Deal railway station

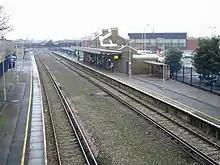
View north from London Road showing the gap between the tracks.

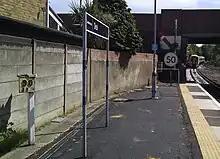
An Electrostar departs past the semaphore up starter signal with the 14:40 to Charing Cross on 23 May 2011

Deal was originally the terminus of a South Eastern Railway branch line from Minster Junction through Sandwich and opened on 1 July 1847. This meant the original services to London ran via Canterbury, Ashford, Tonbridge, Redhill and Croydon to London Bridge. Charles Dickens attended the celebrations that accompanied the opening of the line. The link south to Dover was delayed by commercial rivalry between the two Kent railway companies, the South Eastern Railway and the London, Chatham & Dover Railway. However, the companies finally agreed to build the line jointly and it opened on 15 June 1881.